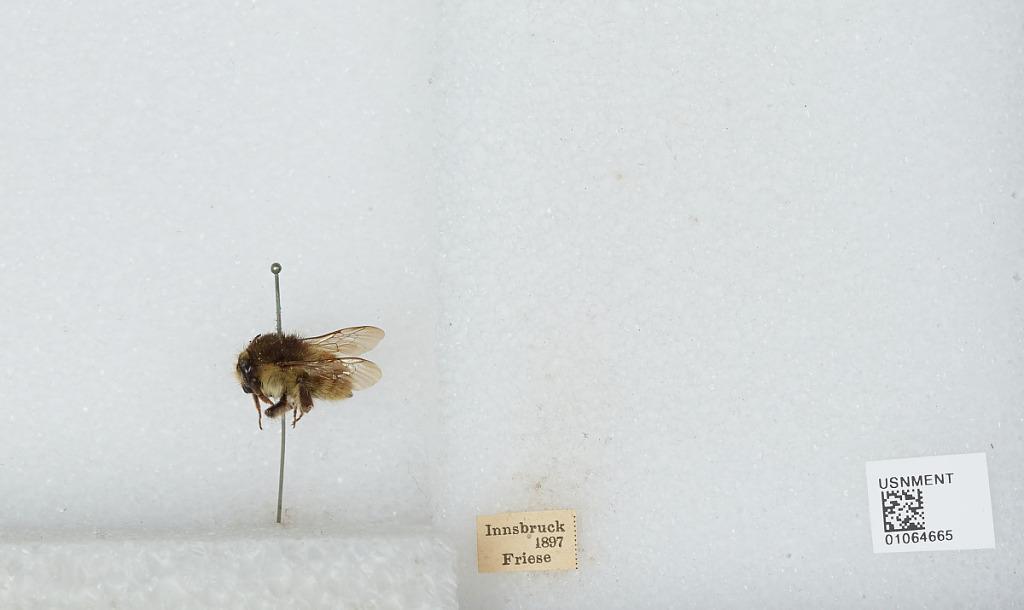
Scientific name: Bombus sp.
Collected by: Friese
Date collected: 1897--
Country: Austria
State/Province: Tyrol
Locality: Innsbruck
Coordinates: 47.27, 11.38